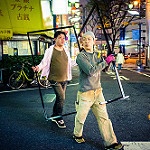
Scene: Outdoor